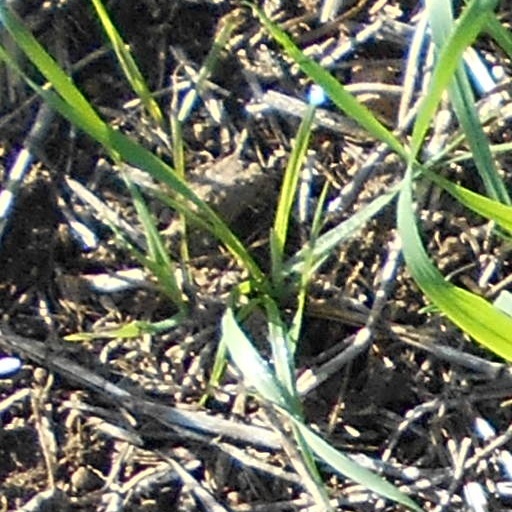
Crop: wheat